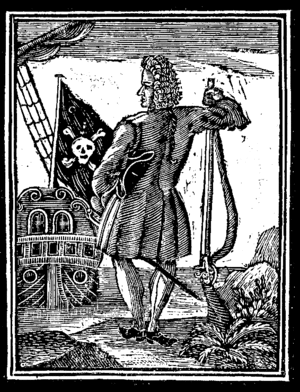
Les pavillons pirates et corsaires sont les pavillons utilisés par ces derniers pour signifier leur intentions et intimider les navires attaqués. Ils sont parfois absents, de couleurs variables et avec des représentations très différentes.